Molly Pearson

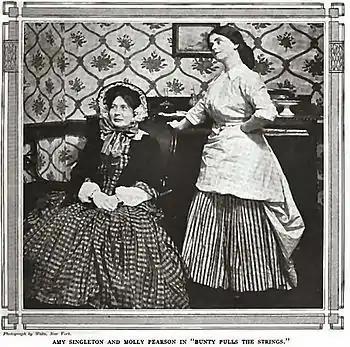
Molly Pearson (right) with Amy Singleton in "Bunty Pulls the Strings" ("Everybody's Magazine", 1912)

In February 1917 Pearson acted in "The Professor's Love Story" before an audience at the Savoy Theatre. It was produced by H. B. Irving and featured George Arliss in the role of 'Professor Goodwillie'. Jeanne Eagels, then a very young performer, was among the players. The Belmont Theatre at 121 West 48th Street, New York City, staged "Penny Wise" in March 1919. Similar to "Bunty" in its theme, the setting of this play is Lancashire. It is a farcical comedy in three acts. Pearson performed the part of Rosa Dobbins. Critics considered this production lacking in both charm and humour when compared to "Bunty". The plot centred on a mother who attempted to collect life insurance on her son, who was "imperfectly dead". Pearson played the wife of the unfortunate son. Her role was somewhat secondary to that of her devious mother-in-law.